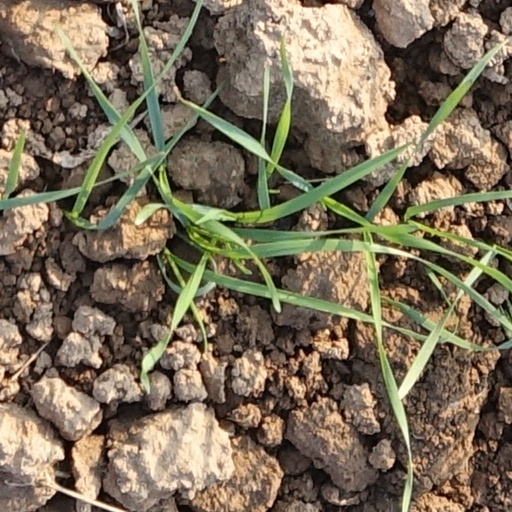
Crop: wheat